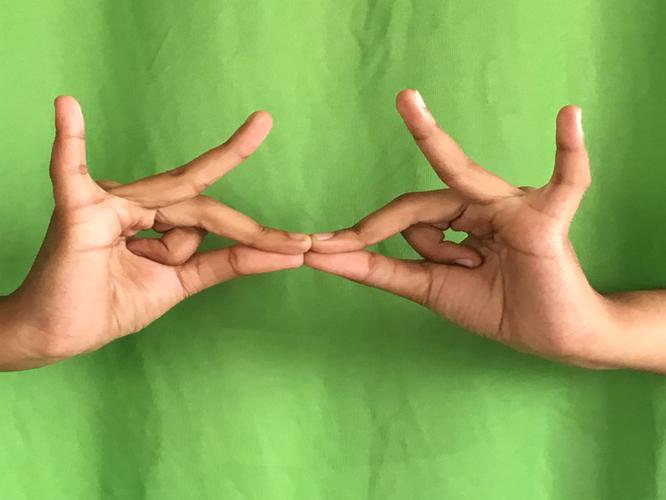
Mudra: Sakata
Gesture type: double_hand